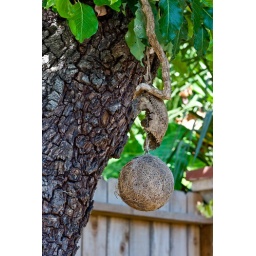
i finally found that ball i lost in the tree a few years back...well maybe more than just a few years...but i found it!